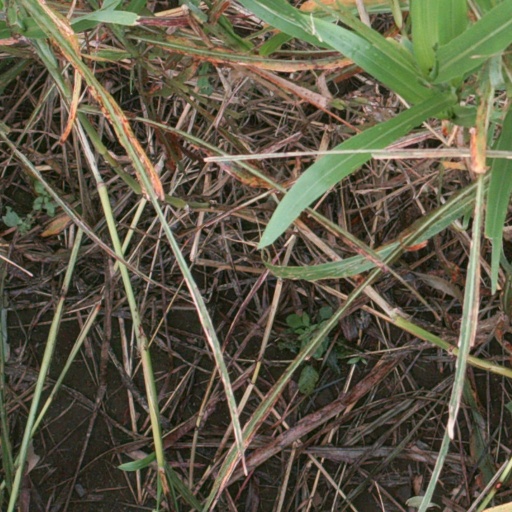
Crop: sorghum